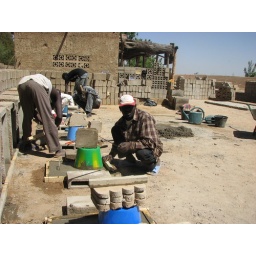
The cover plate of the EcoSan ARA toilet box get finished by putting a fine film of pure cement .